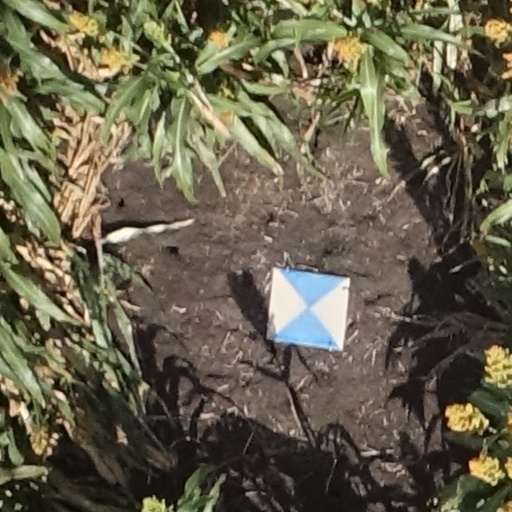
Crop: sorghum